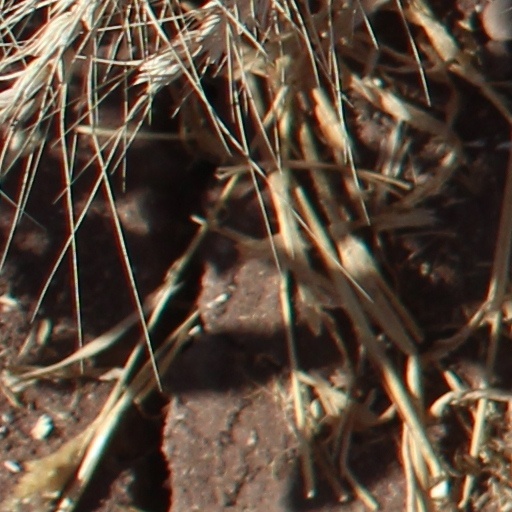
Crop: wheat